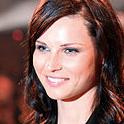
Age: 24